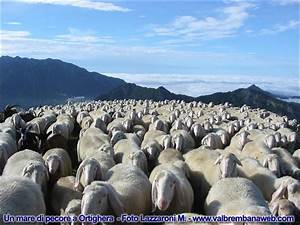
Label: sheep